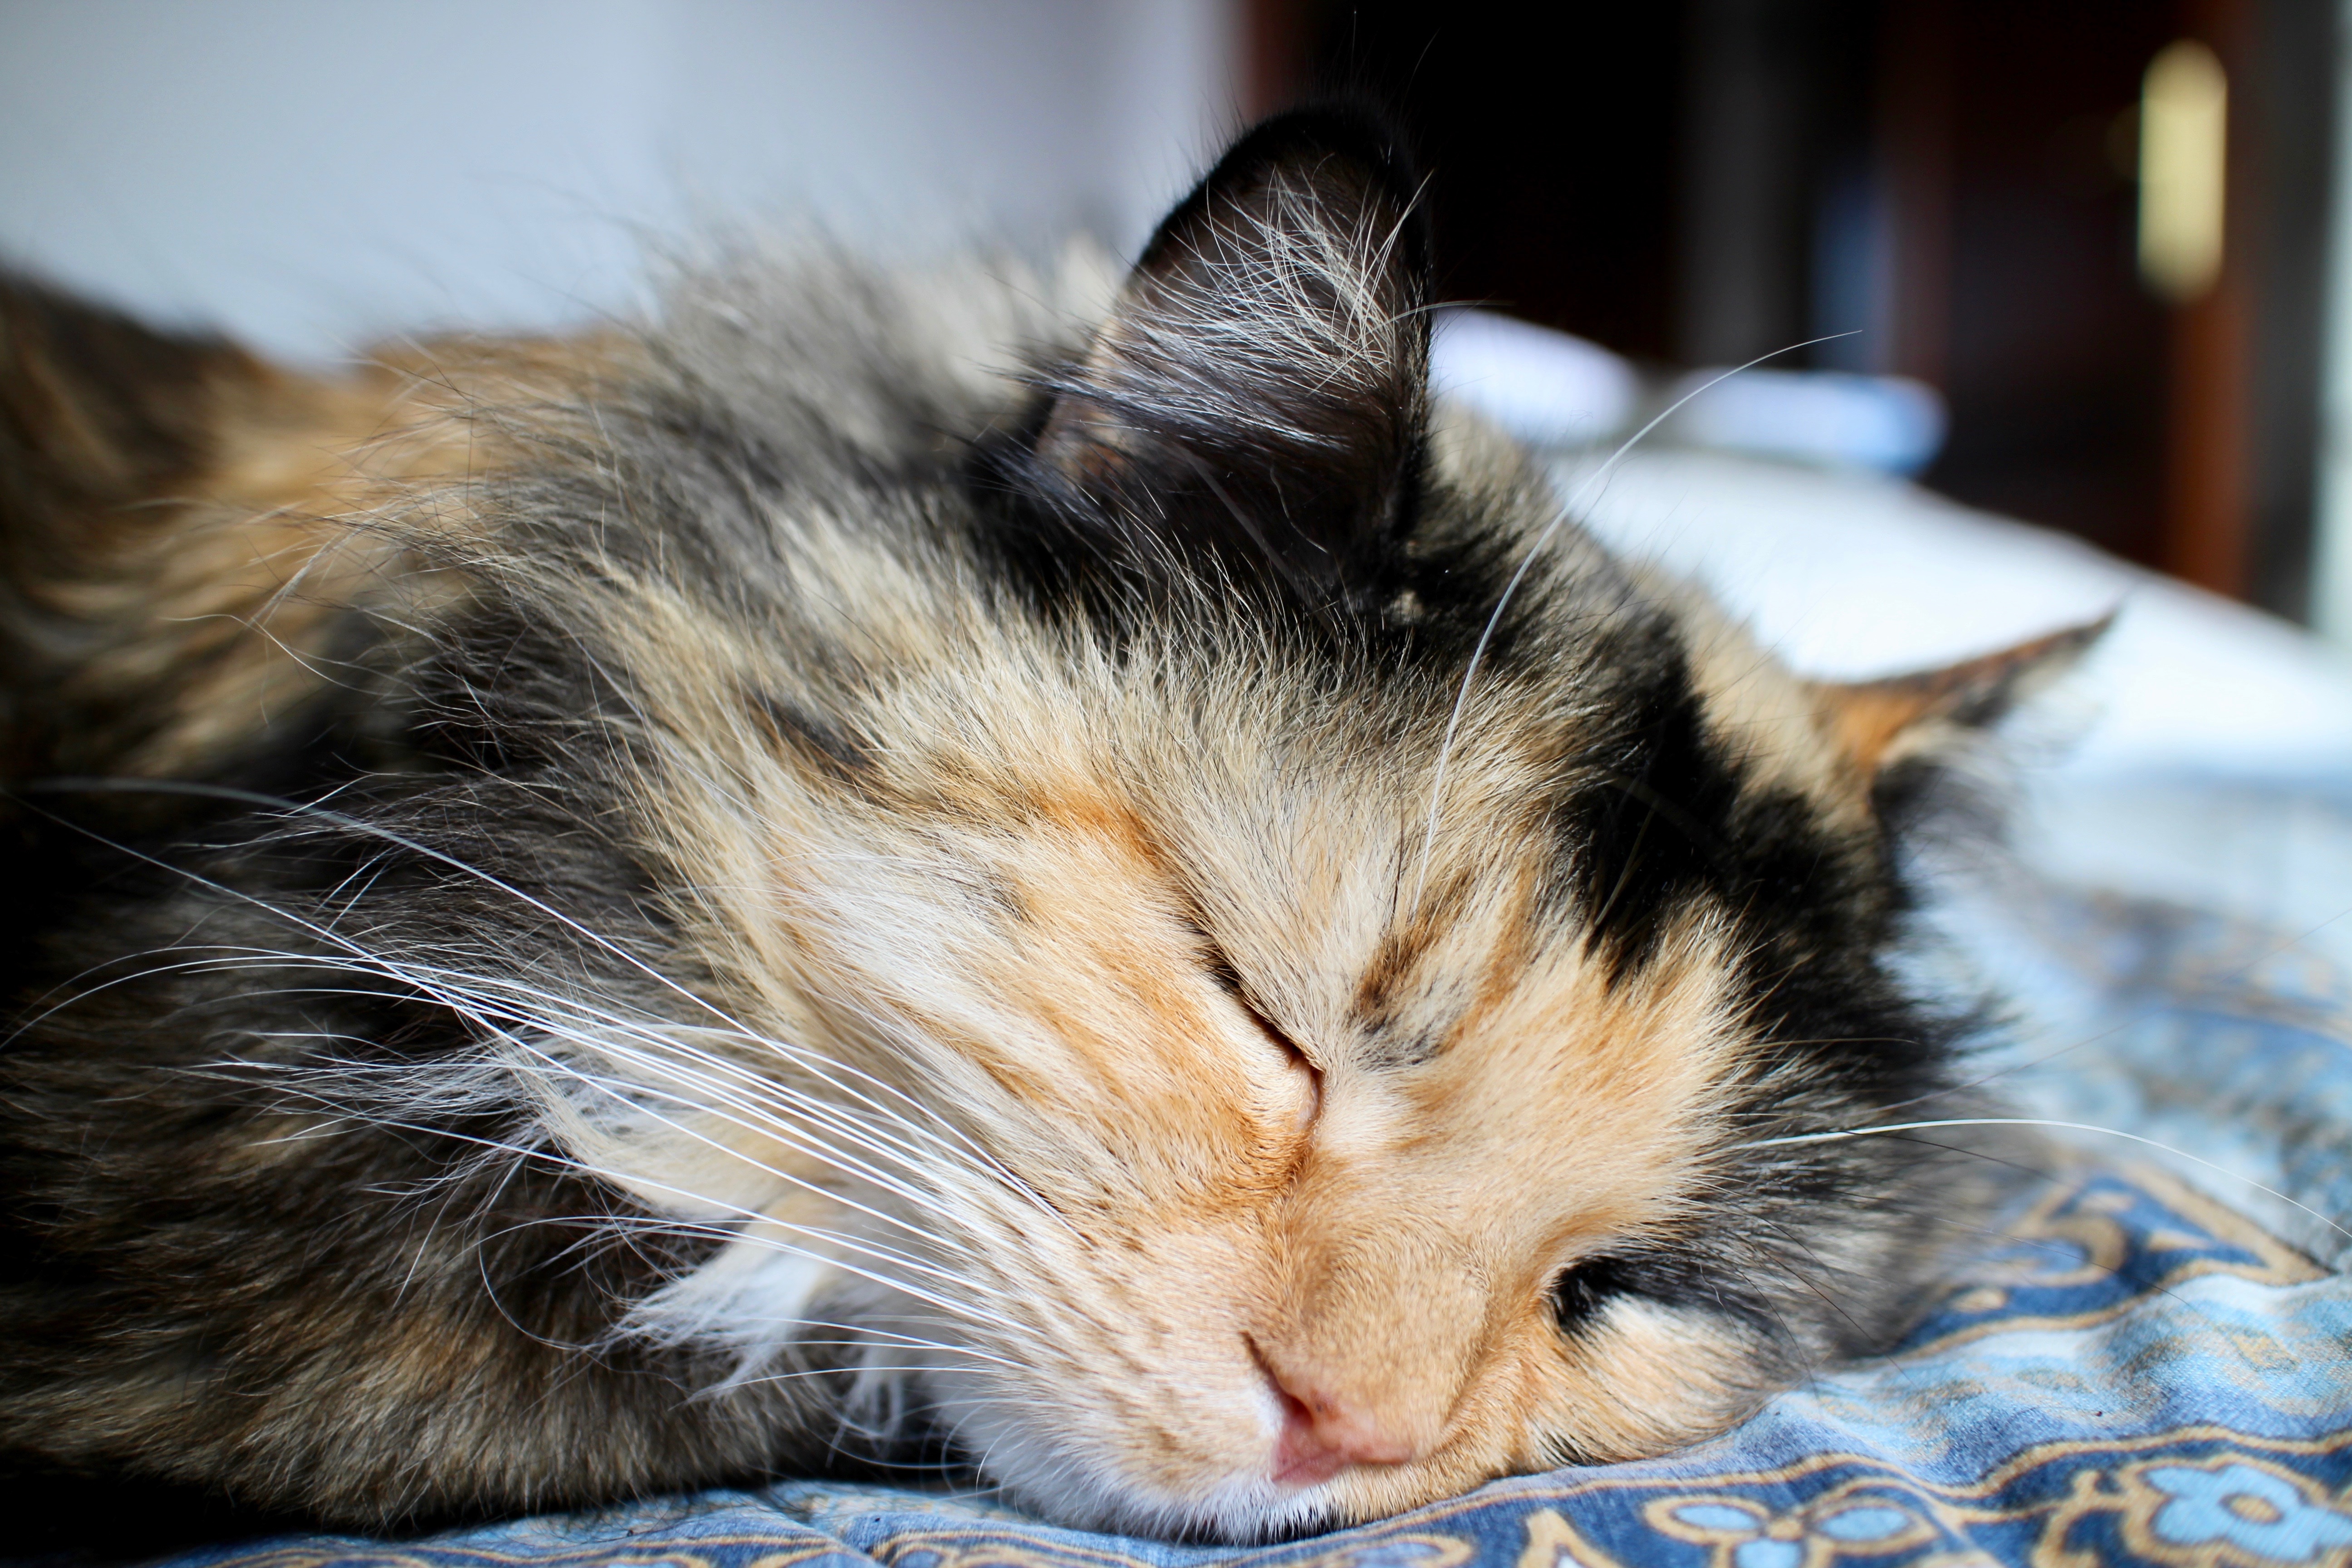
nature, hair, puppy, animal, pet, fur, kitten, cat, feline, mammal, fauna, nap, mustache, close up, whiskers, sleep, relaxation, snout, eye, organ, muzzle, domestic cat, red cat, miao, norwegian forest cat, gatta, small to medium sized cats, cat like mammal, carnivoran, domestic short haired cat